St. Joseph's University (New York)

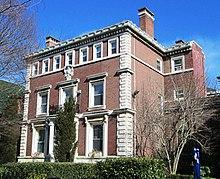
Burns Hall

St. Joseph's University offers degrees in over 50 majors, special course offerings and certificates, affiliated and pre-professional programs through its School of Arts and Sciences and its School of Professional and Graduate Studies, as well as 21 graduate degrees. The university has 3,774 undergraduate students and 913 graduate students as of Fall 2021. SJU has seen 9% enrollment declines since 2019. Only 25% of faculty are full-time, while the average for institutions offering master's and bachelor's degrees is 50%.